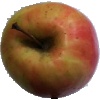
Label: Apple Pink Lady 1